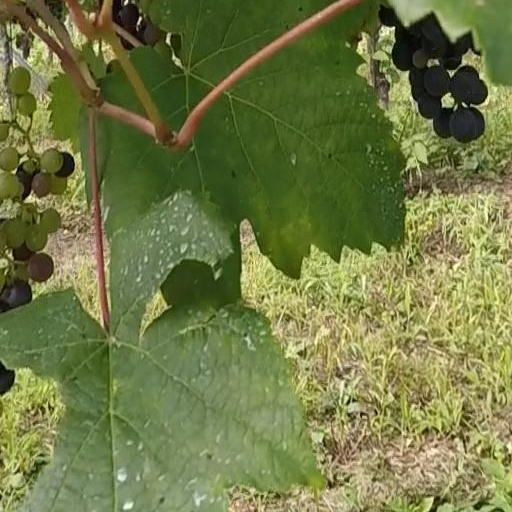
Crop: grape